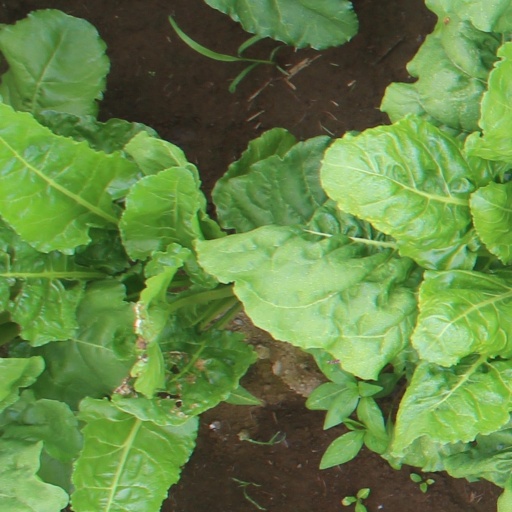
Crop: sugar beet